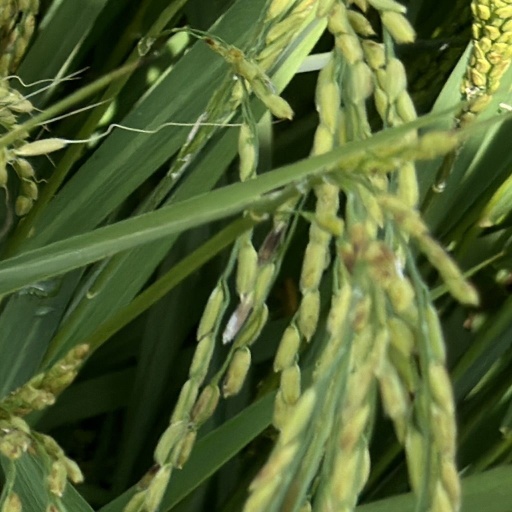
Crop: rice